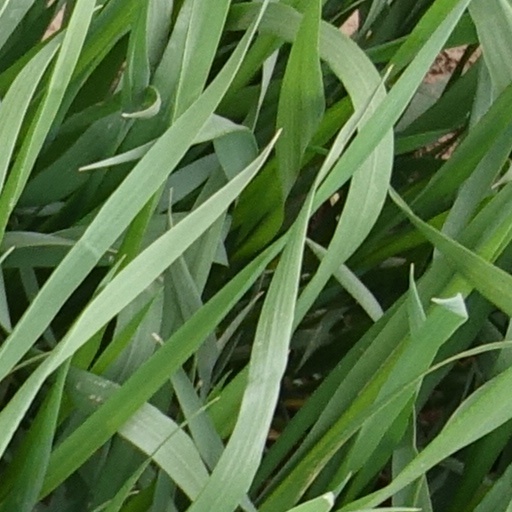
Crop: wheat